South Orange, New Jersey

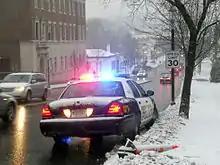
South Orange Police Department

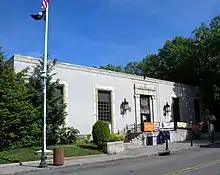
Post Office, ZIP 07079

South Orange provides police, a library of over 90,000 volumes, a municipal pool, a recreation center, parks, baseball diamonds, tennis courts, trash and yard waste removal provided by contractors, Public, educational, and government access (PEG) cable TV, among others. The school board is shared with adjacent Maplewood.